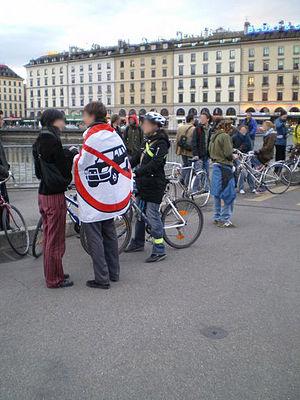
Une bannière anti-4x4